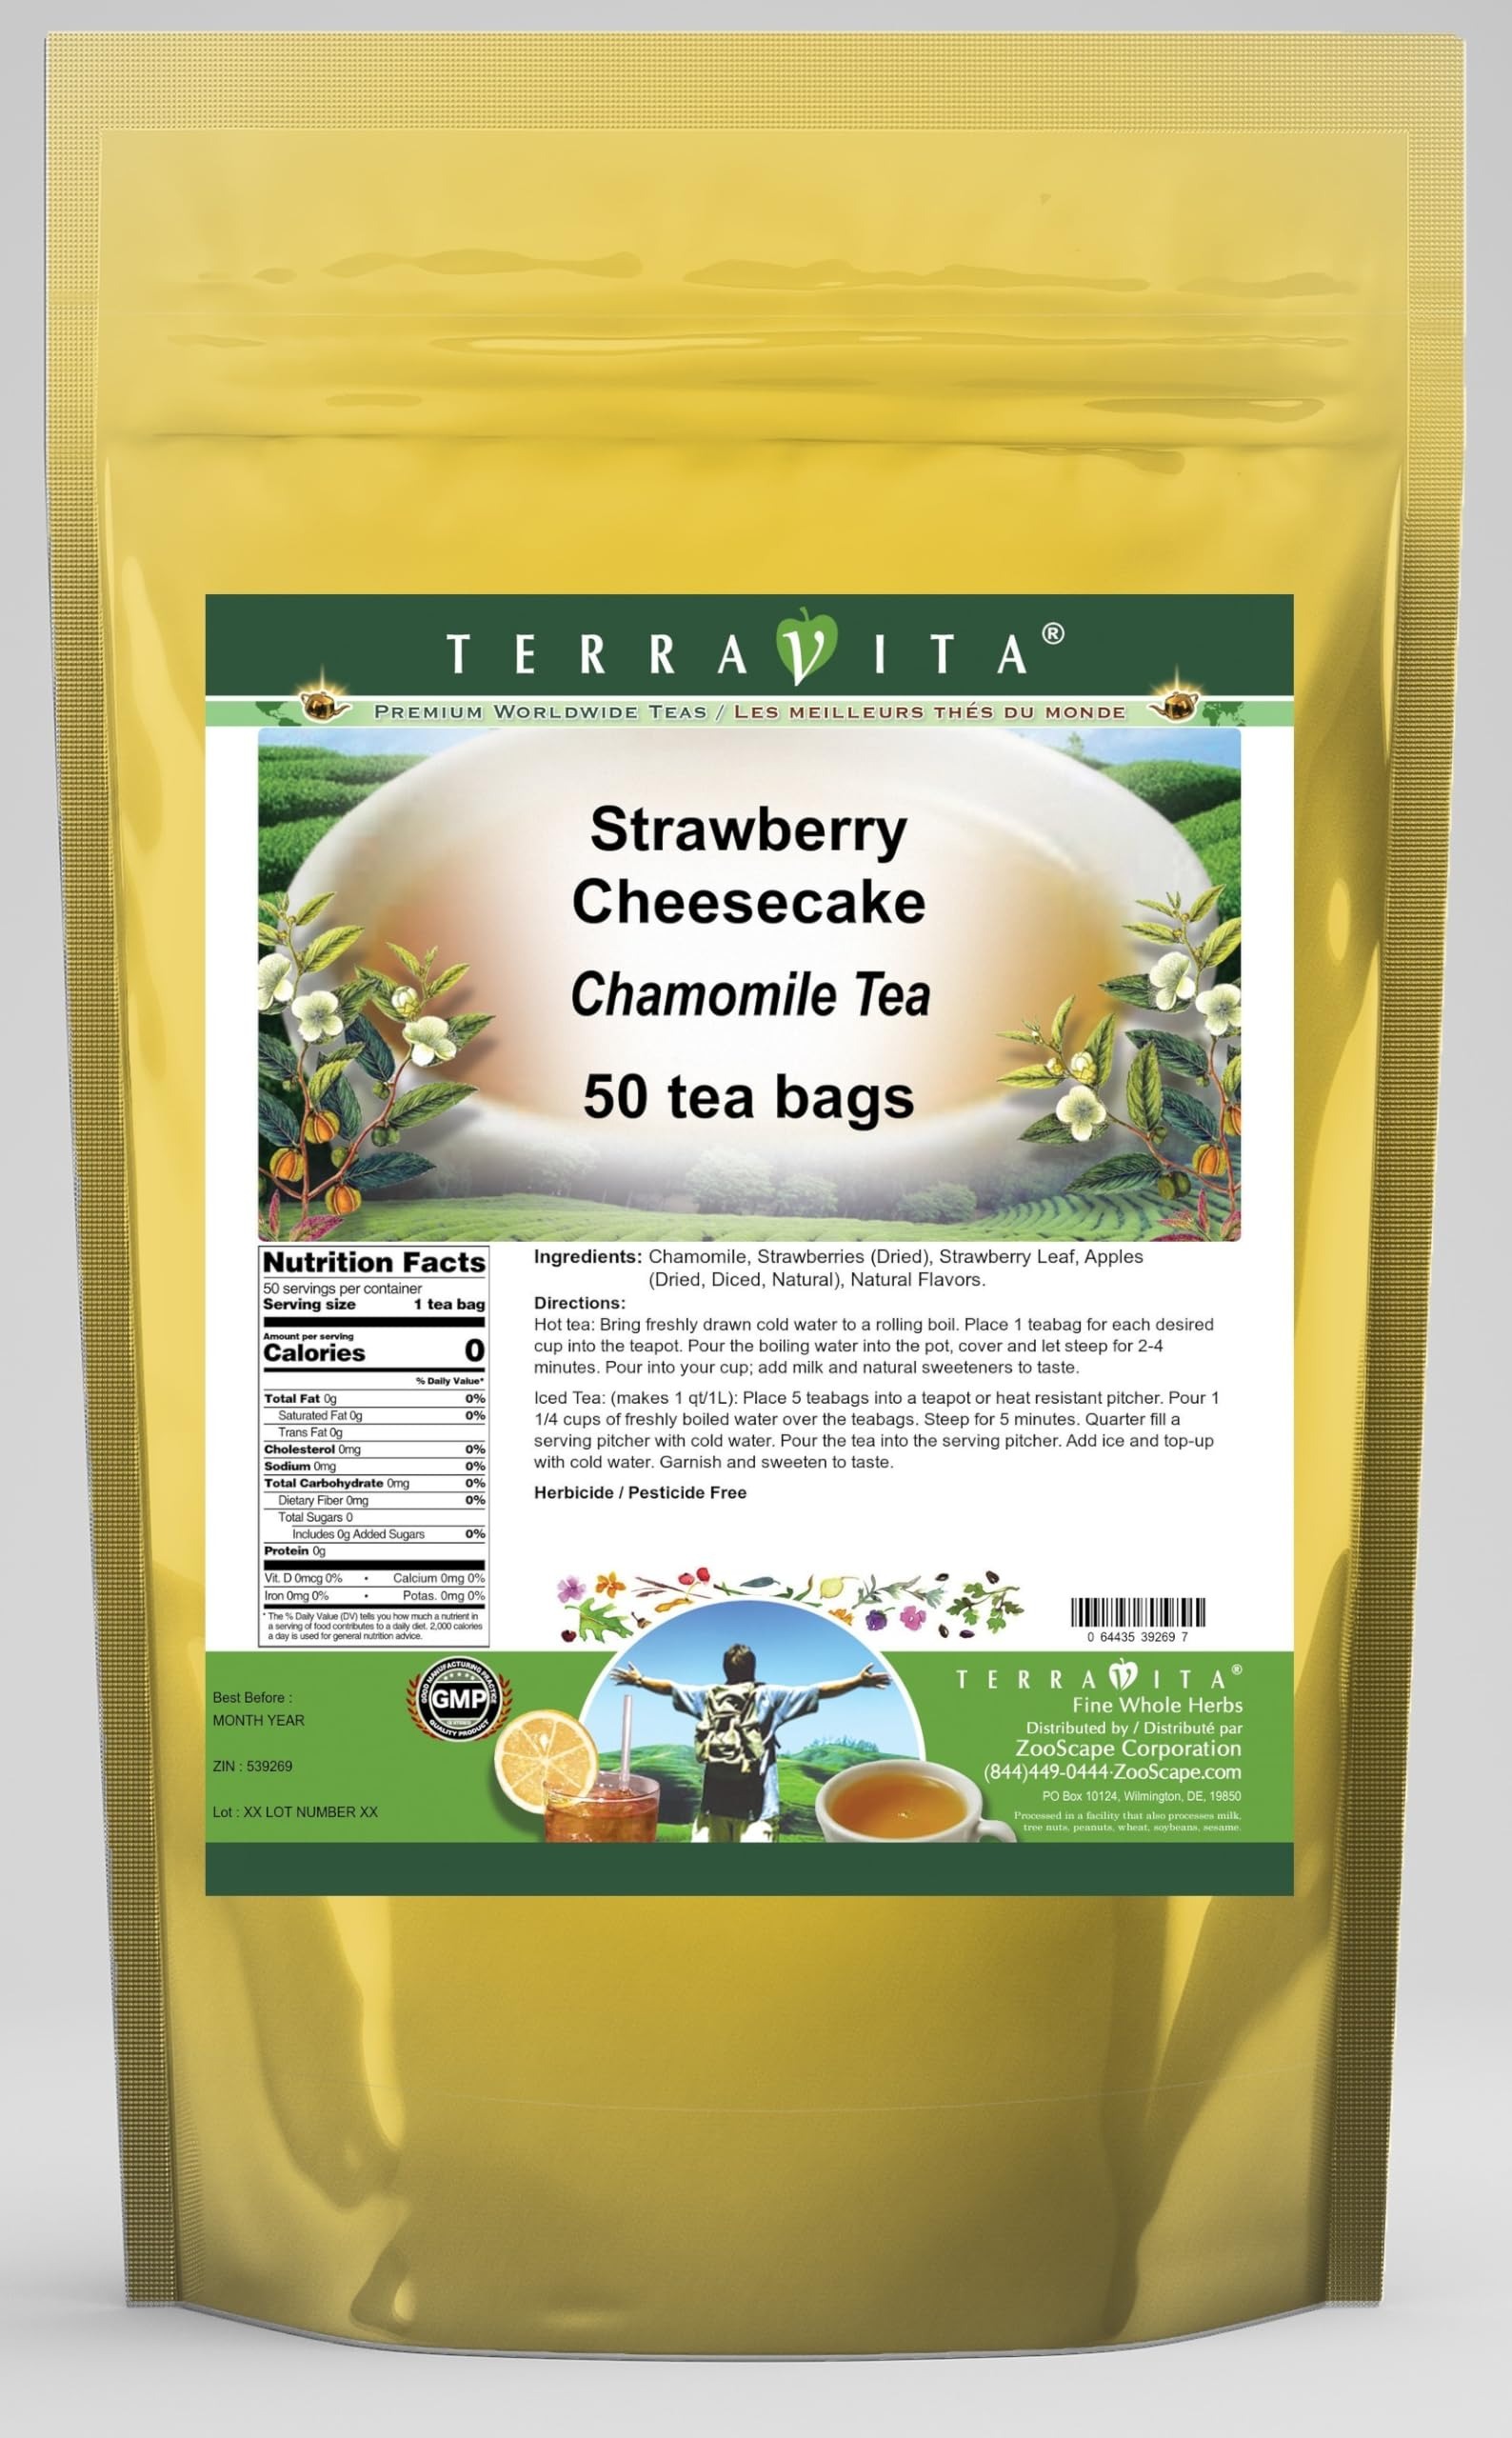
Item Name: Strawberry Cheesecake Chamomile Tea (50 tea bags, ZIN: 539269) - 2 Pack
Bullet Point 1: Our Strawberry Cheesecake Chamomile Tea is a delicious flavored Chamomile tea with Dried Strawberries, Strawberry Leaf and Dried Apples (Diced, Natural) that you will enjoy relaxing with anytime! The natural Strawberry Cheesecake taste is delicious! - Ingredients: Chamomile tea, Dried Strawberries, Strawberry Leaf, Dried Apples (Diced, Natural) and Natural Strawberry Cheesecake Flavor.
Bullet Point 2: No fillers.
Bullet Point 3: Manufacturer: TerraVita
Bullet Point 4: Size: 50 tea bags
Bullet Point 5: Chamomile Tea Bags - Packed in a convenient upright pouch!
Product Description: Our Strawberry Cheesecake Chamomile Tea is a delicious flavored Chamomile tea with Dried Strawberries, Strawberry Leaf and Dried Apples (Diced, Natural) that you will enjoy relaxing with anytime! The natural Strawberry Cheesecake taste is delicious! - Ingredients: Chamomile tea, Dried Strawberries, Strawberry Leaf, Dried Apples (Diced, Natural) and Natural Strawberry Cheesecake Flavor. - Hot tea brewing method: Bring freshly drawn cold water to a rolling boil. Place 1 teabag for each desired cup into the teapot. Pour the boiling water into the pot, cover and let steep for 2-4 minutes. Pour into your cup; add milk and natural sweeteners to taste. - Iced tea brewing method: (to make 1 liter/quart): Place 5 teabags into a teapot or heat resistant pitcher. Pour 1 1/4 cups of freshly boiled water over the teabags. Steep for 5 minutes. Quarter fill a serving pitcher with cold water. Pour the tea into the serving pitcher. Add ice and top-up with cold water. Garnish and sweeten to taste. - TerraVita is an exclusive line of premium-quality, natural source products that use only the finest, purest and most potent ingredients found around the world. TerraVita is hallmarked by the highest possible standards of purity, potency, stability and freshness. All of our products are prepared with the highest elements of quality control, from raw materials through the entire manufacturing process, up to and including the moment that the bottles or bags are sealed for freshness and shipped out to you. Our highest possible standards are certified by independent laboratories and backed by our personal guarantee. - TerraVita exists to meet and ensure your family's health and wellness without the harmful effects of chemicals and health products. We strive to make all of our products affordable a
Value: 100.0
Unit: Count

Price: 59.48